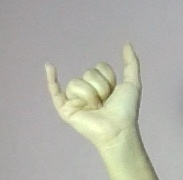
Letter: ya